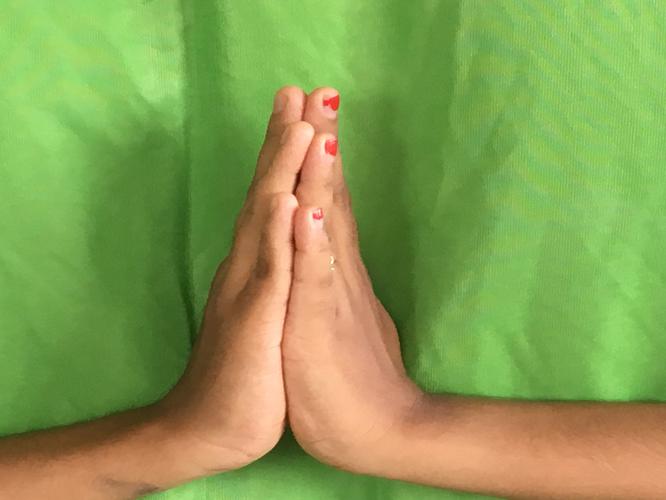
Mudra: Anjali
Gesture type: double_hand